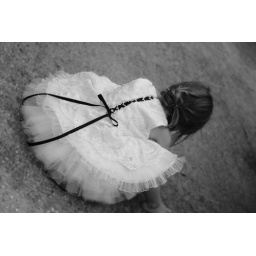
The flower girl in the wedding this weekend. She was the most precious thing!